Astrium

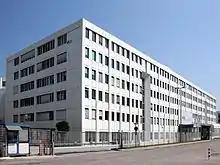
Taufkirchen, Germany: EADS Astrium (main building)

In 2010 Astrium signed with JSC NC Kazakhstan Gharysh Sapary (KGS), the national company charged with the development of Kazakhstan's space programme, a contract for a Satellite Assembly, Integration and Test (AIT) Centre in Astana. Under the contract Astrium will provide and install the various test equipment (mechanical, radiometric, thermal and acoustic facilities) at the new AIT Centre. Astrium will also assist KGS in the construction of the AIT Centre to ensure coordination with the test equipment. The AIT Centre will form part of the Space City that the Kazakhstan space agency, Kazcosmos, is developing in Astana. The city will also include the ground segment for the two Astrium-built satellites, as well an administrative building and a space museum.